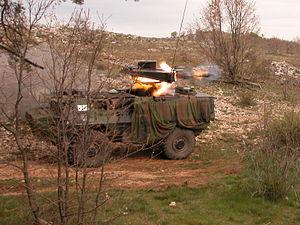
Le 2ᵉ régiment étranger d'infanterie est l'un des deux régiments d'infanterie de la Légion étrangère au sein de la 6ᵉ brigade légère blindée. Deuxième des régiments étrangers, il a été créé en 1841.
Le VAB Mephisto ou VAB HOT est un véhicule blindé, dérivé du VAB, équipant notamment l'armée de terre française. MEPHISTO peut signifier : Module Élévateur Panoramique Hot Installé Sur Tourelle Orientable.
Le HOT d'Euromissile est un missile antichar à guidage optique franco-ouest-allemand et à vitesse subsonique haute destiné à être tiré à partir d'un véhicule terrestre ou d'un hélicoptère. Il est produit depuis 1978 par Aérospatiale et MBB et commercialisé par Euromissile, une coentreprise franco-allemande filiale d'EADS.